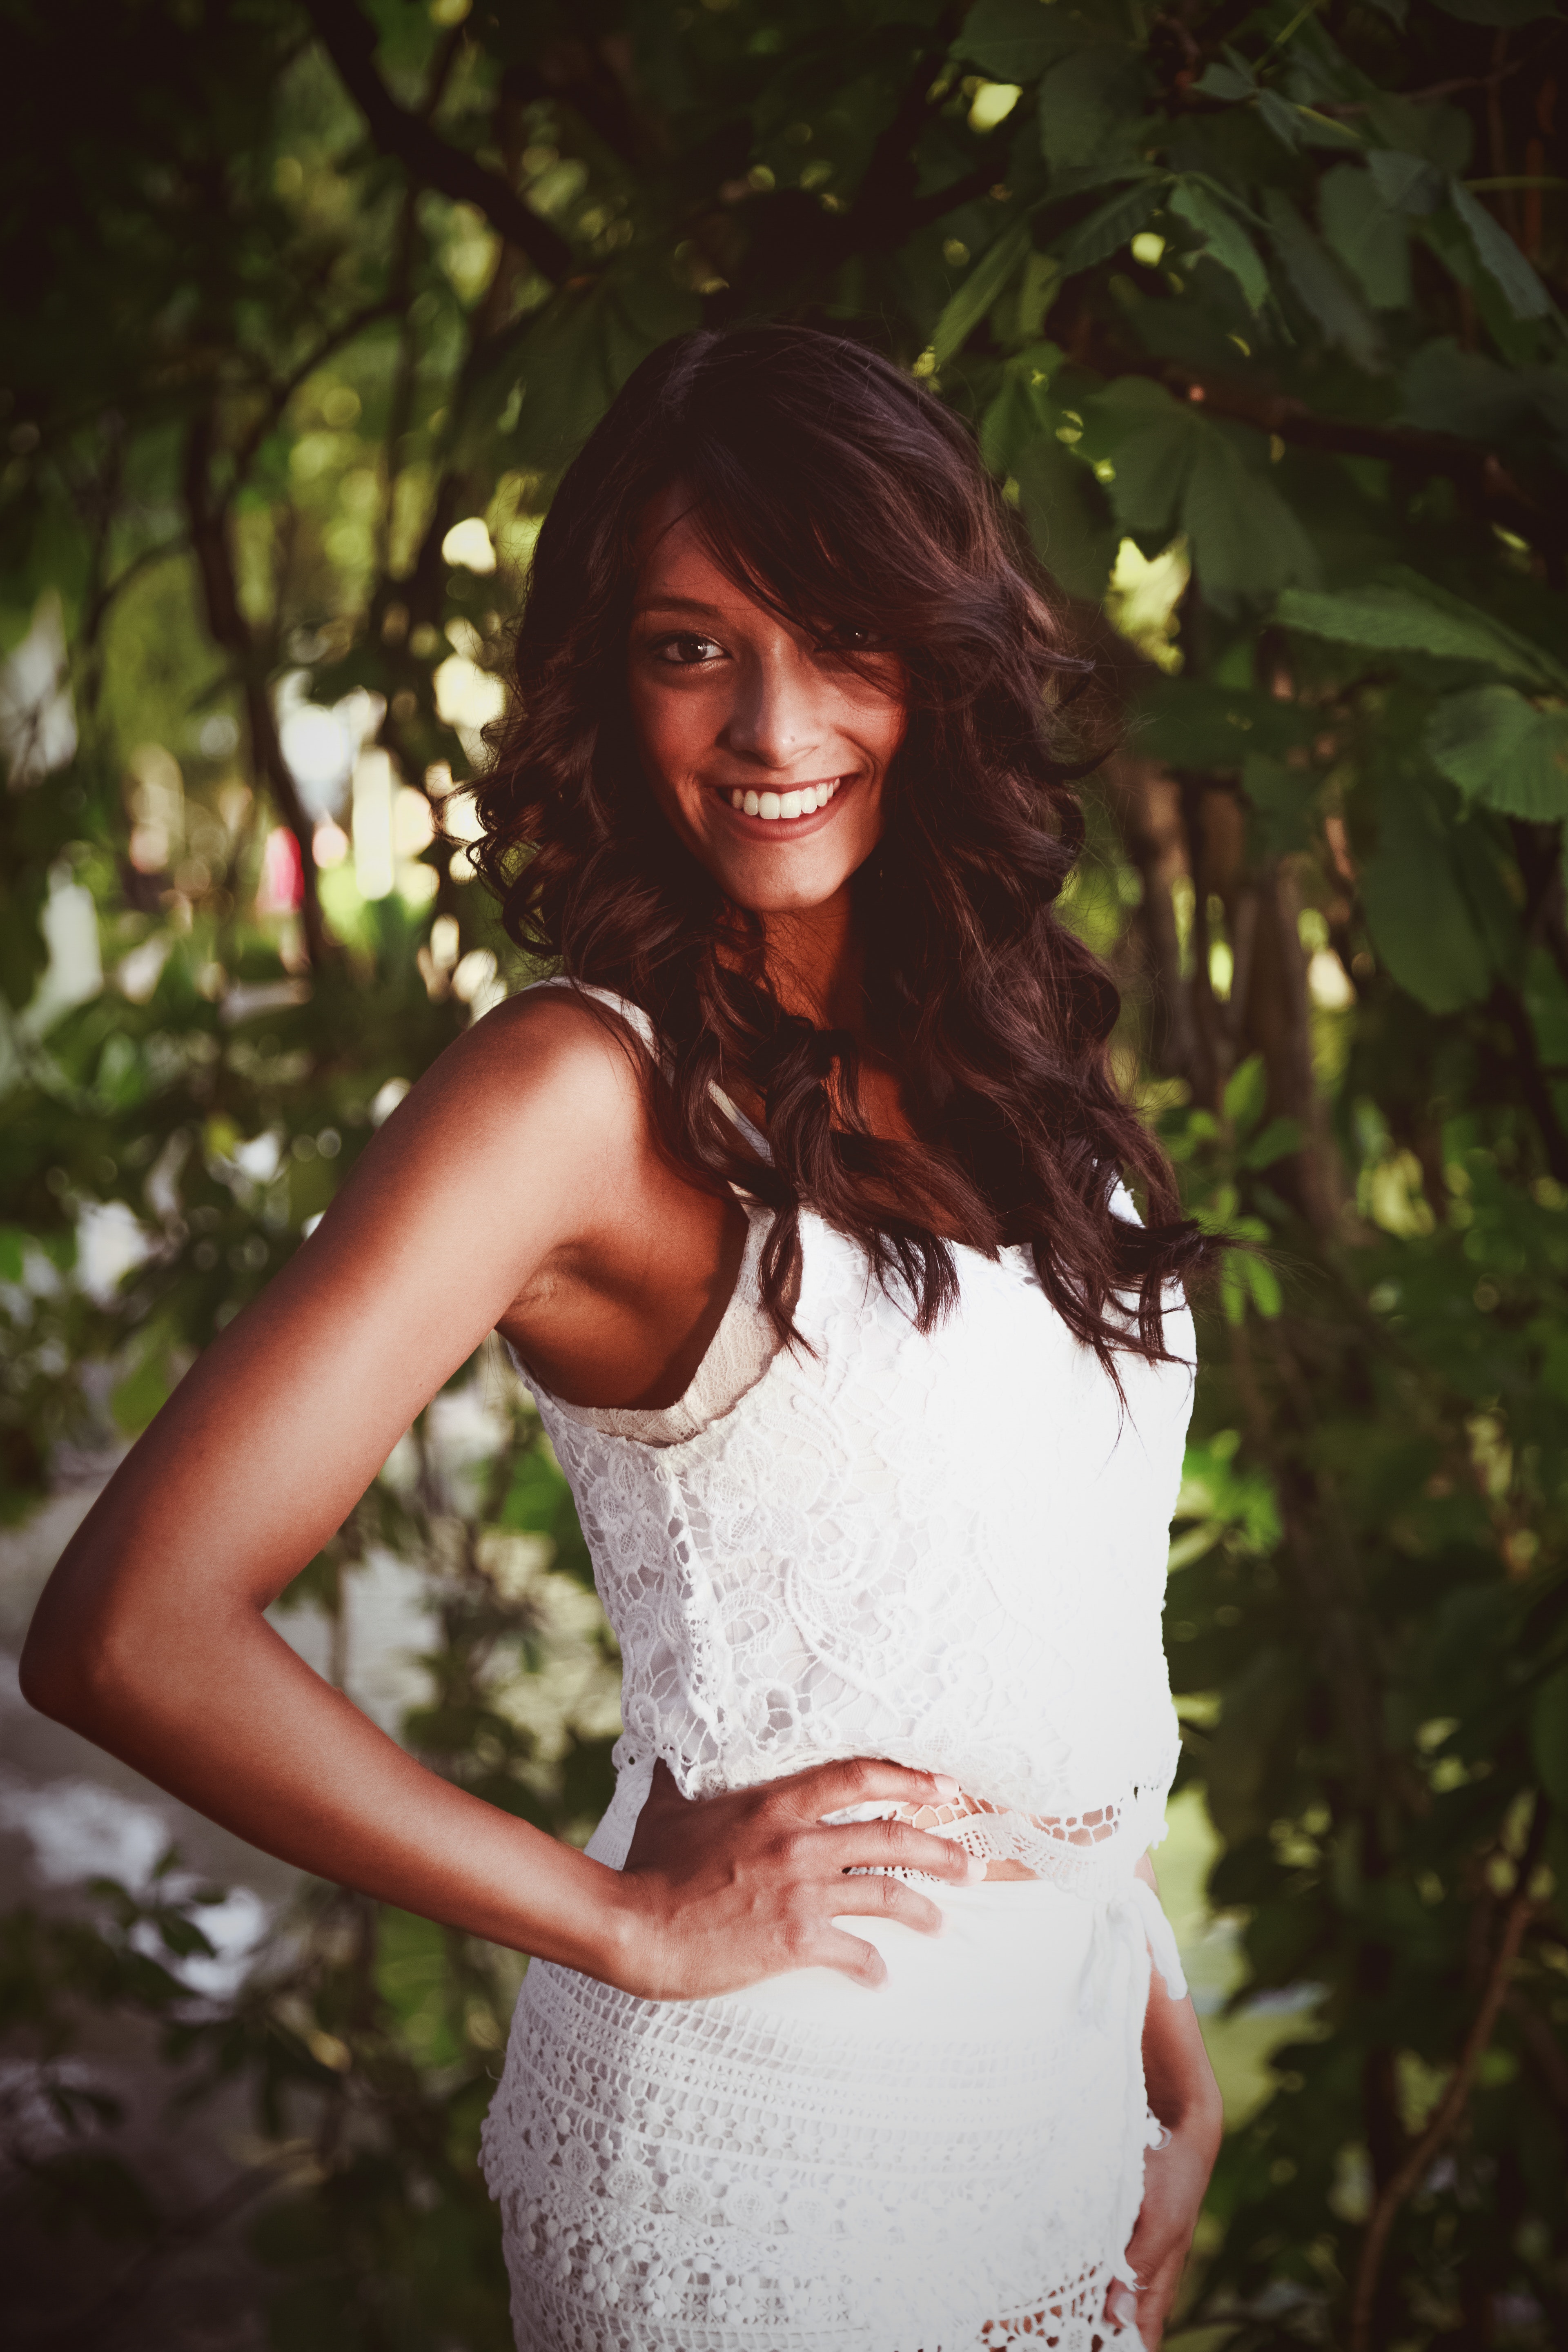
hair, photograph, dress, clothing, beauty, tree, long hair, shoulder, lip, botany, photo shoot, smile, photography, leaf, brown hair, summer, model, sunlight, grass, wedding dress, plant, happy, forest, black hair, flash photography